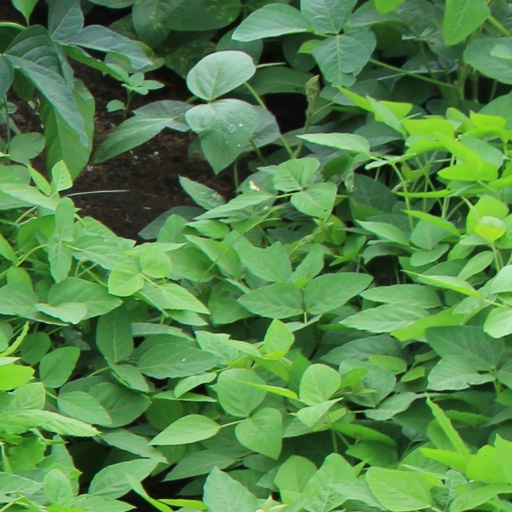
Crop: soybean